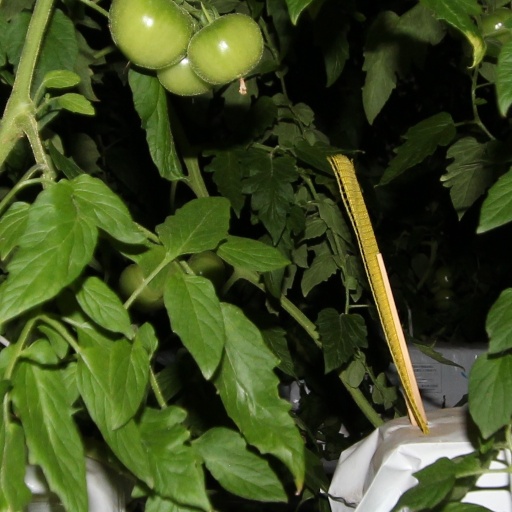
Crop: tomato